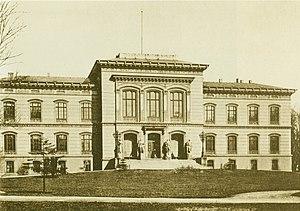
Le comte Albrecht von Bernstorff est un éminent diplomate allemand ayant résisté au nazisme. Appartenant aux membres les plus importants de la résistance dans le cadre du ministère des Affaires étrangères, il est l'une des principales figures de l'opposition libérale au nazisme.
Felix Jacoby, né le 19 mars 1876 à Magdebourg et mort le 10 novembre 1959 à Berlin, est un philologue classique allemand du monde germanophone.